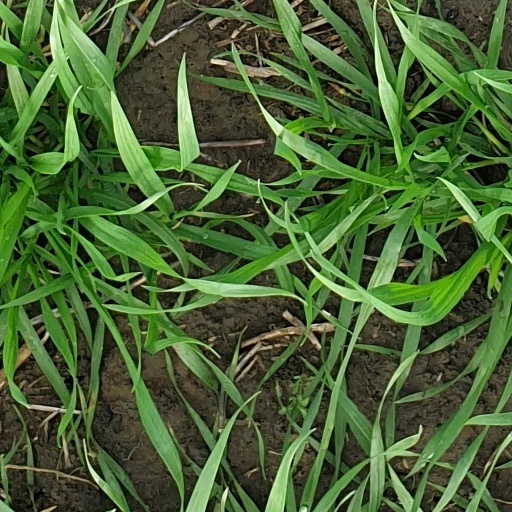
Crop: wheat